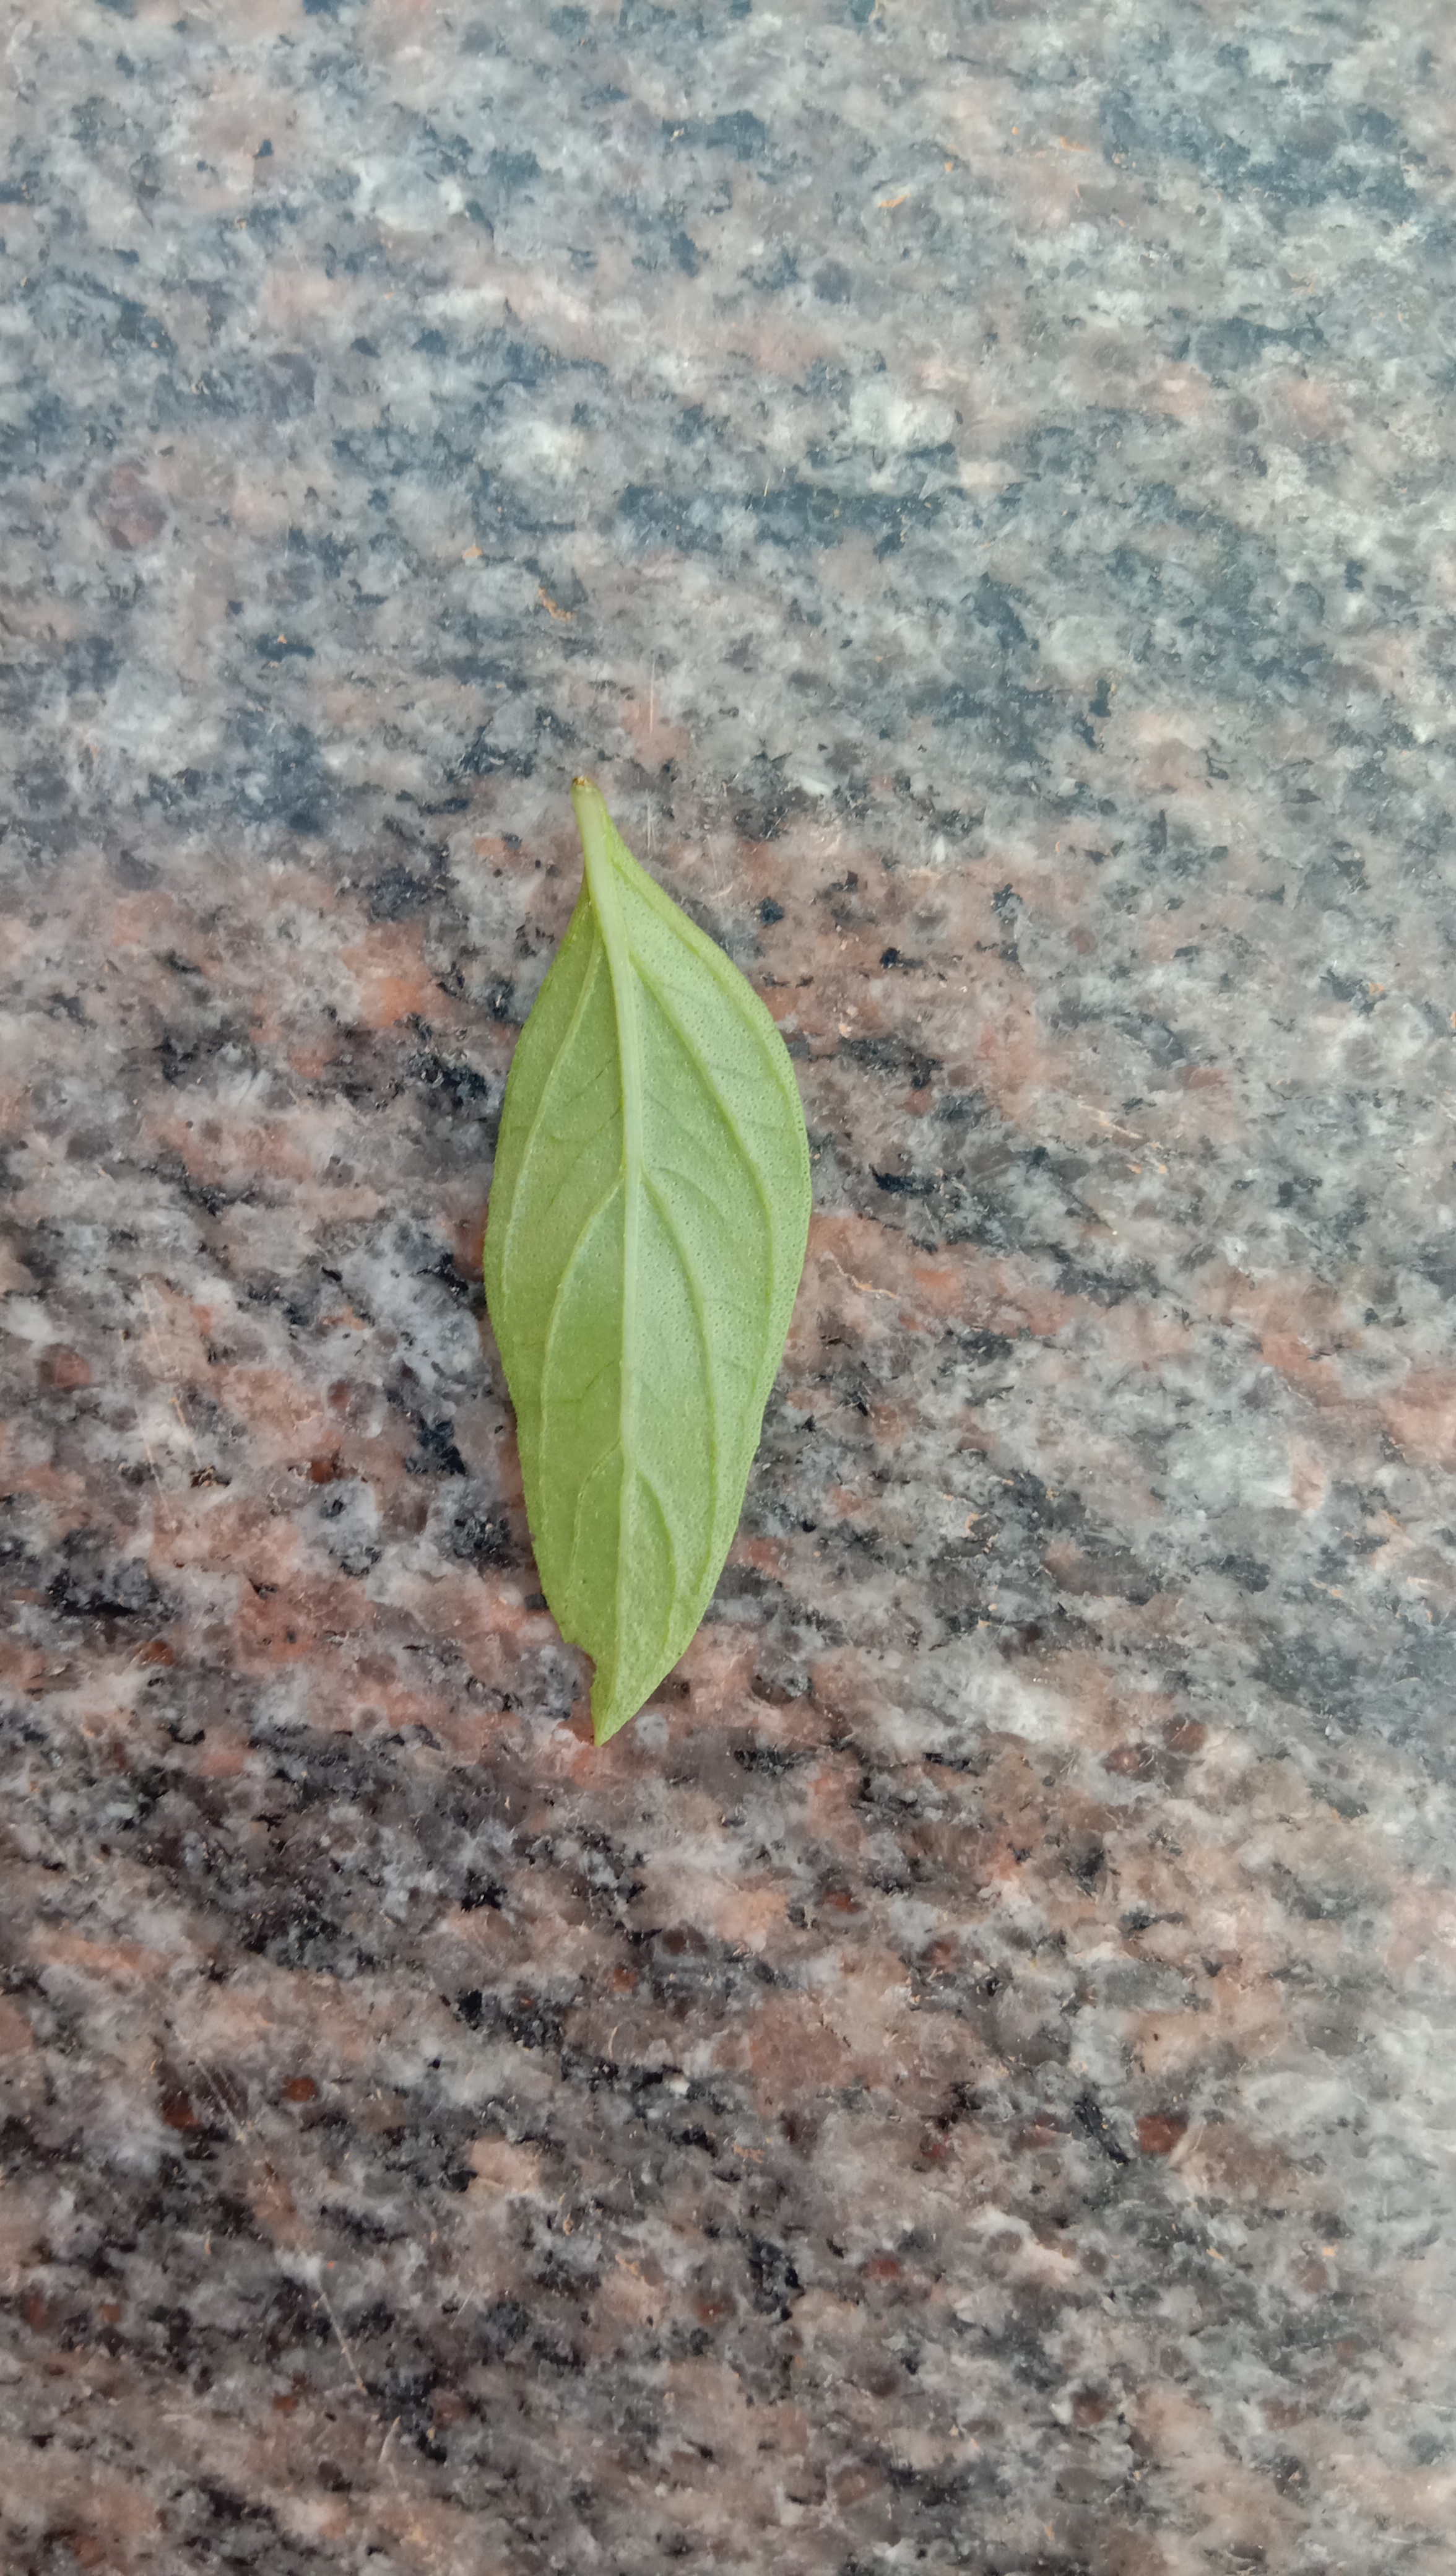
Plant: kamakasturi